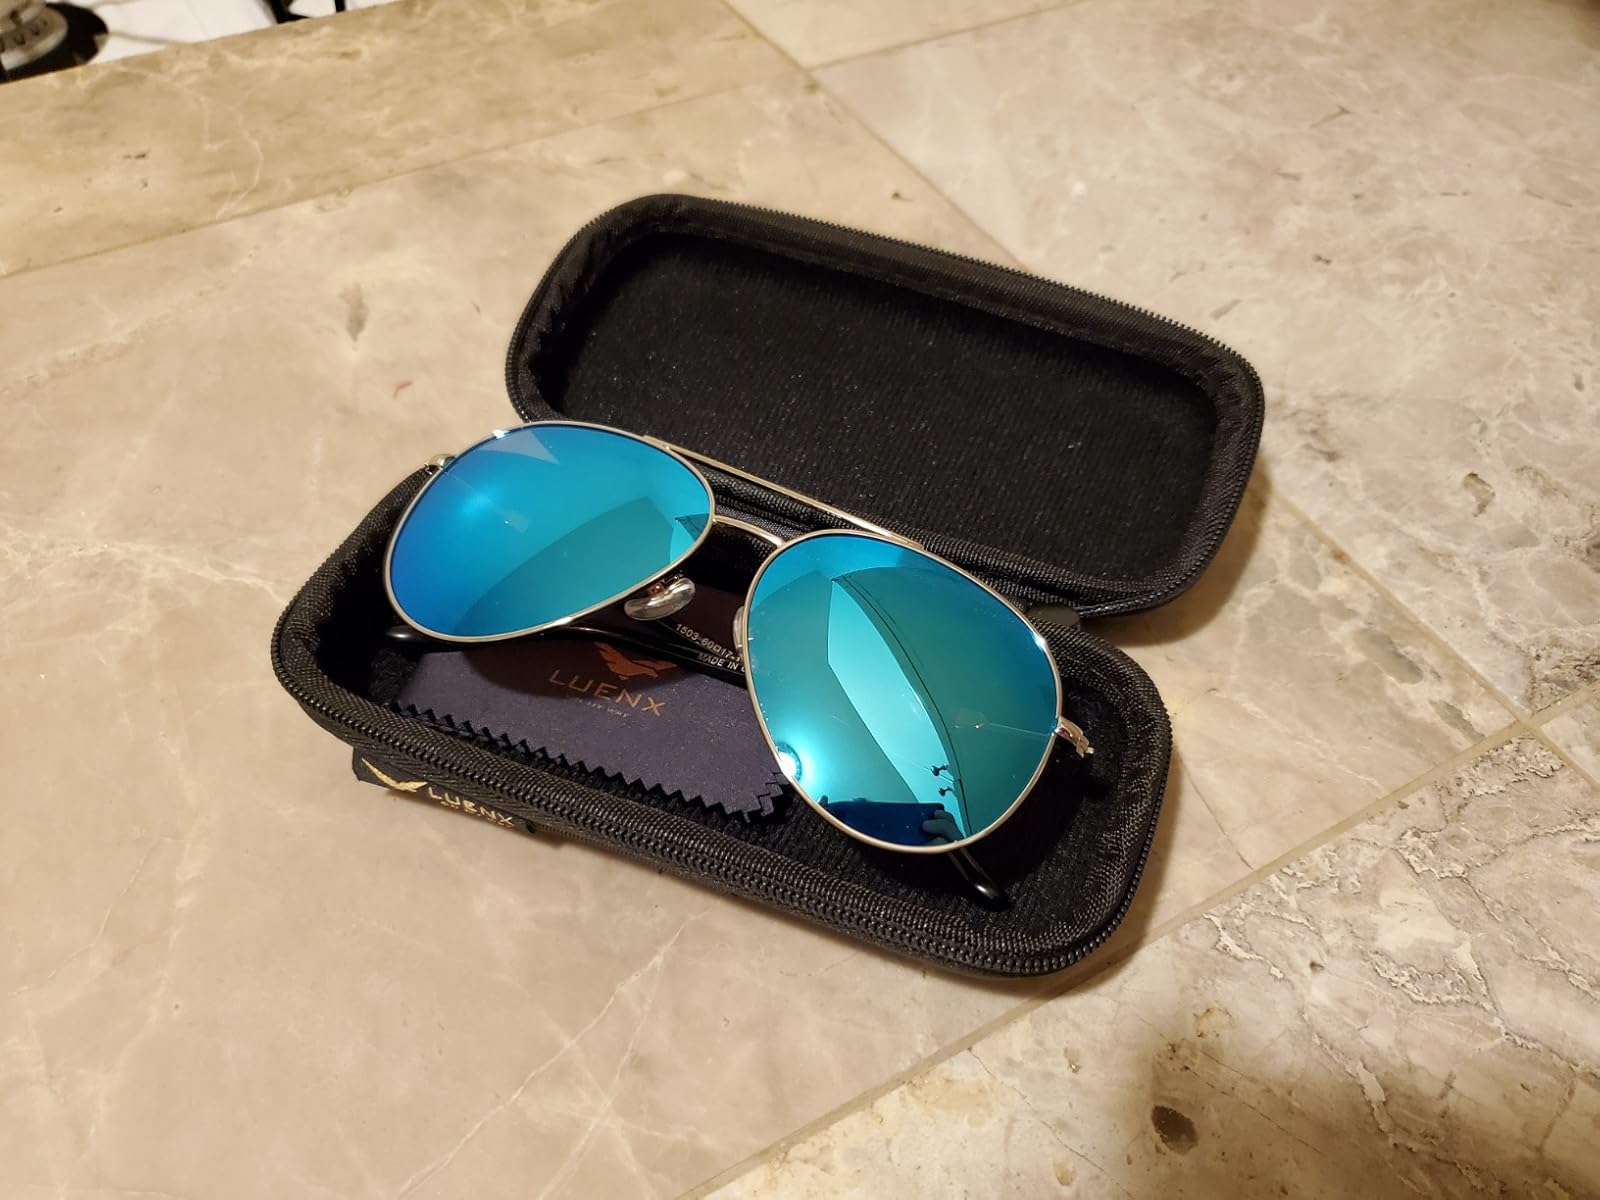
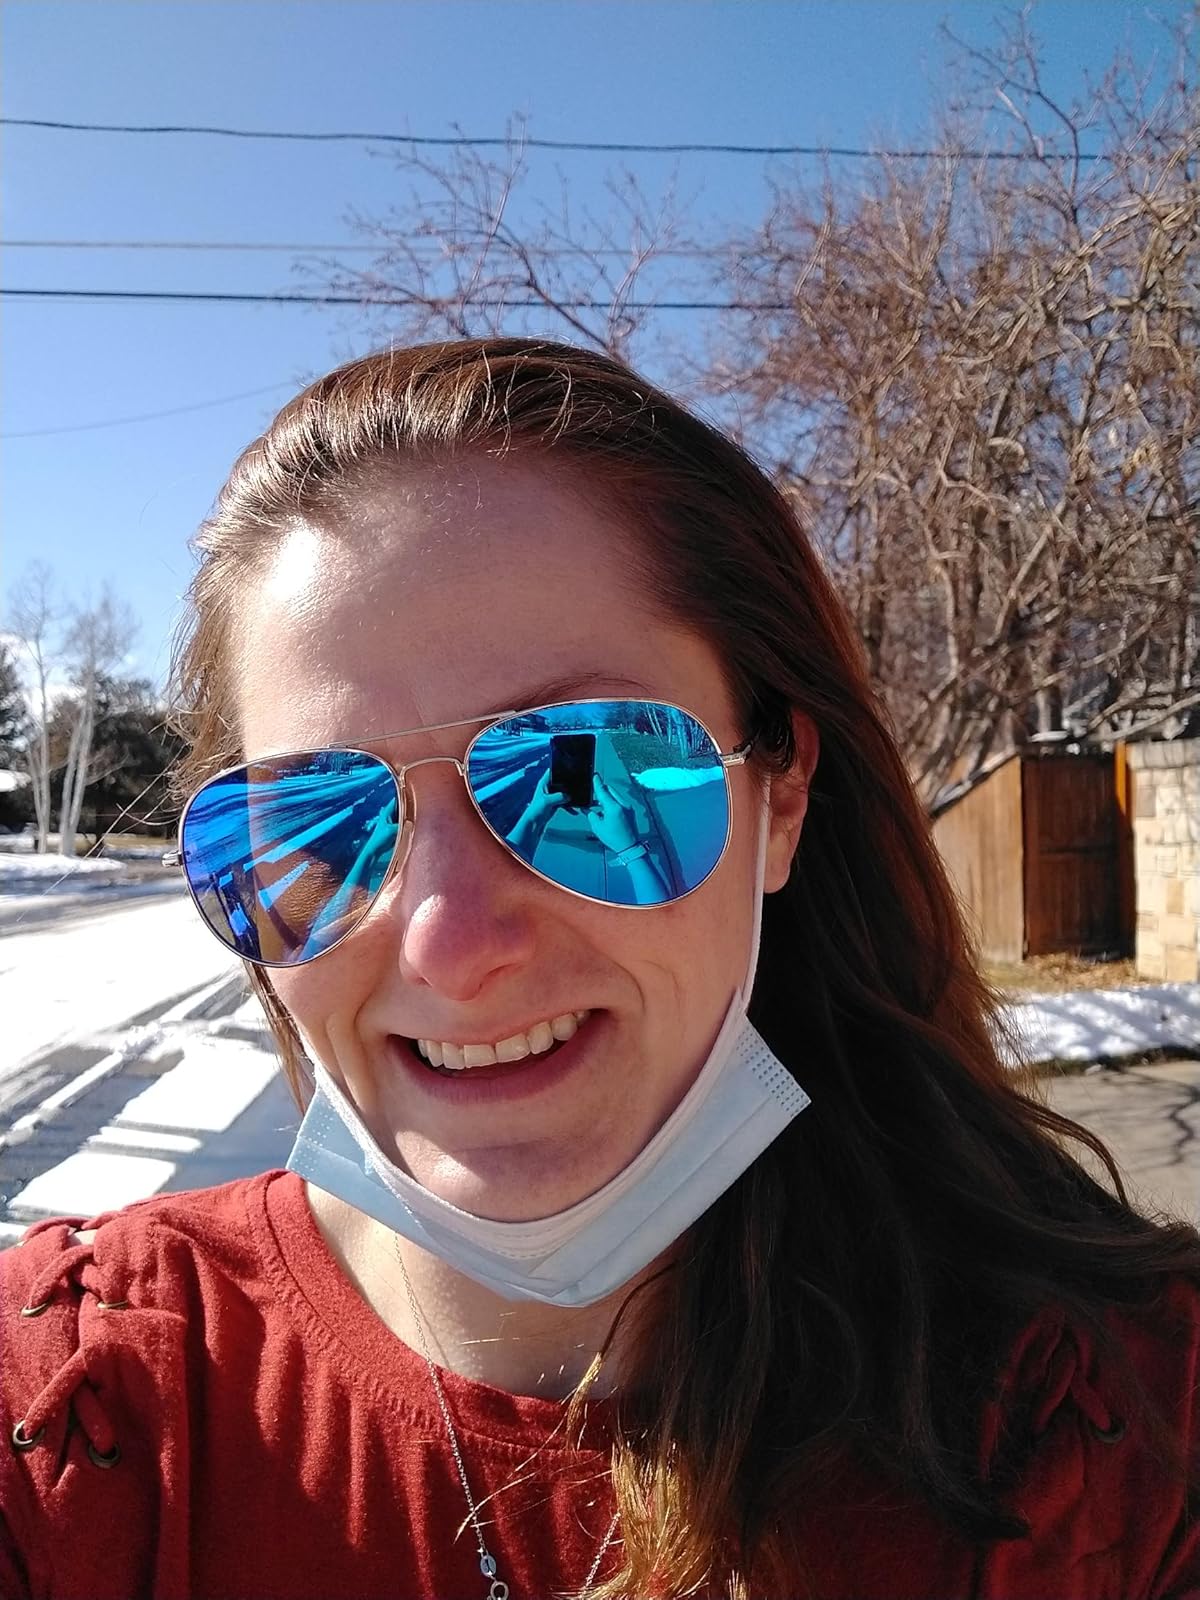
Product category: accessories_sunglasses
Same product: yes